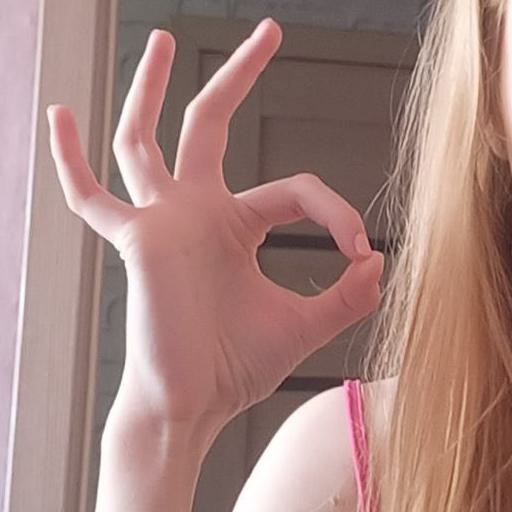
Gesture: ok